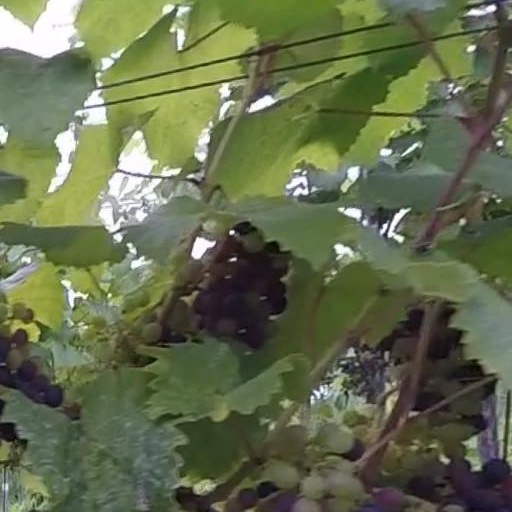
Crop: grape